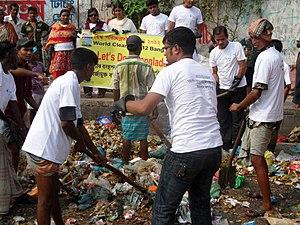
Un nettoyage citoyen est une opération de ramassage de déchets, ou, plus généralement, d'une pollution en un lieu donnée, effectuée non pas des professionnels, mais par des bénévoles, souvent riverains. Ce nettoyage peut être ponctuel, à l'occasion d'un évènement particulier, ou périodique ; il peut être spontané, encadré par une ou plusieurs associations, ou encore par une collectivité locale ou nationale.